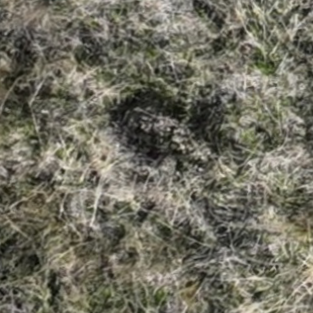
Month: october
Dye color: red
Dye concentration: low